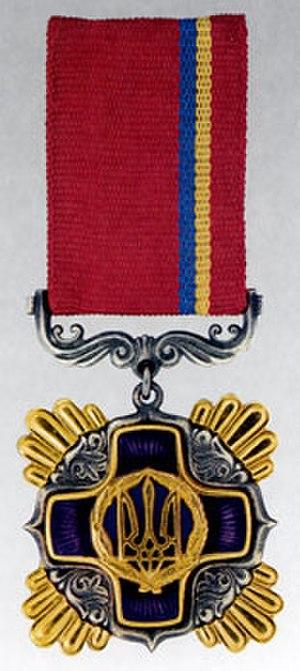
L'Ordre du Mérite est une décoration ukrainienne décernée à une personne pour des réalisations exceptionnelles dans les domaines de l'économie, de la science, de la culture, de l'armée ou de la politique. Il a été créé par le président ukrainien Leonid Koutchma le 22 septembre 1996.